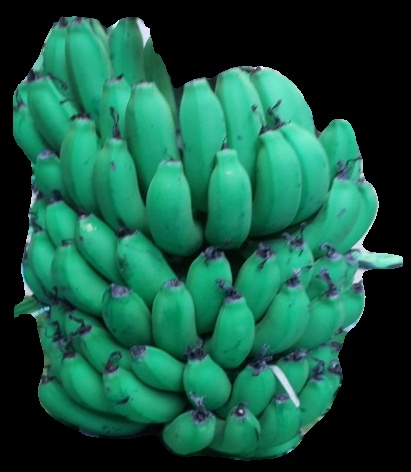
Variety: pachbale
Grade: grade2